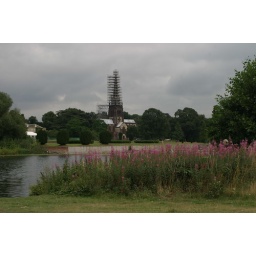
Gothic looking church across lake with bank of Rosebay Willow Herb in fore ground